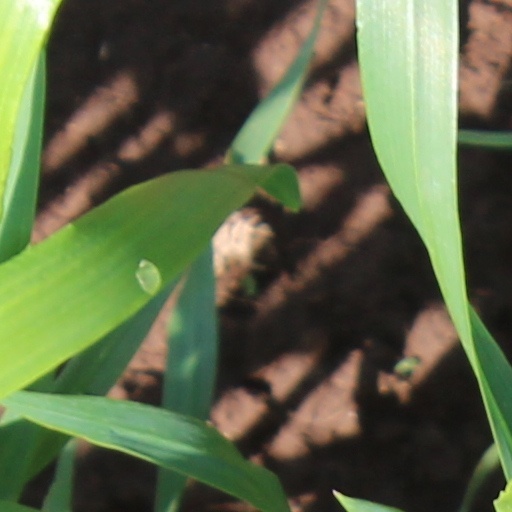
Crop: wheat